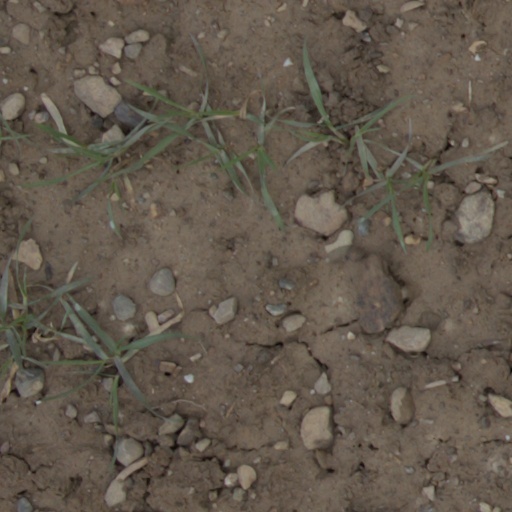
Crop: wheat